Aleksey Alipov

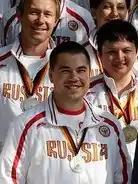
Aleksey Alipov (2010)

Aleksey Aleksandrovich Alipov (born 7 August 1975) is a Russian olympic Trap shooter. He is the 2004 Olympic champion in that discipline.